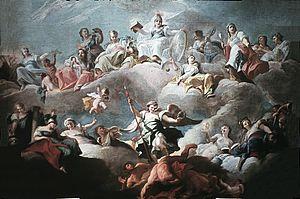
Livio Retti, né le 30 novembre 1692 à Laino et mort le 2 janvier 1751 à Ludwigsbourg, est un peintre baroque italien qui a surtout œuvré dans l'actuelle Allemagne du Sud, à l'époque le duché de Wurtemberg, le duché de Bavière, quelques principautés laïques ou ecclésiastiques franconiennes et quelques villes libres d'Empire comme par exemple Schwäbisch Hall.